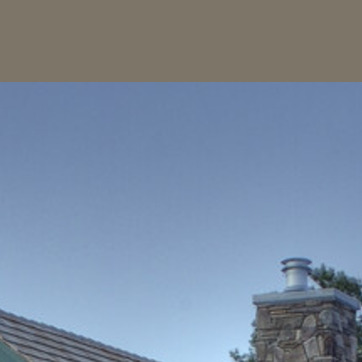
Material: sky